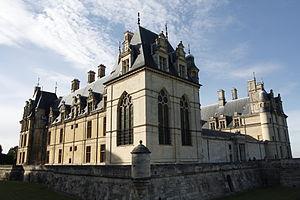
Chateau d'Ecouen
Henri Iᵉʳ de Montmorency, duc de Montmorency, né le 15 juin 1534 à Chantilly et mort le 2 avril 1614 à Pézenas, est un noble français, deuxième fils du connétable Anne de Montmorency et de Madeleine de Savoie. Il est connétable de France et gouverneur du Languedoc pendant cinquante et un ans.
François de Montmorency, duc de Montmorency est un noble et militaire français, grand officier de la couronne.
L'architecture est l'art majeur de concevoir des espaces et de bâtir des édifices, en respectant des règles de construction empiriques ou scientifiques, ainsi que des concepts esthétiques, classiques ou nouveaux, de forme et d'agencement d'espace, en y incluant les aspects sociaux et environnementaux liés à la fonction de l'édifice et à son intégration dans son environnement, quelle que soit cette fonction : habitable, sépulcrale, rituelle, institutionnelle, religieuse, défensive, artisanale, commerciale, scientifique, signalétique, muséale, industrielle, monumentale, décorative, paysagère, voire purement artistique.
Jean Bullant, né vers 1515, probablement à Amiens et mort le 13 octobre 1578 à Écouen, est un architecte et sculpteur français de la Renaissance.